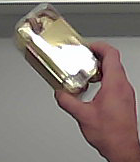
Product: rocher_chocolate